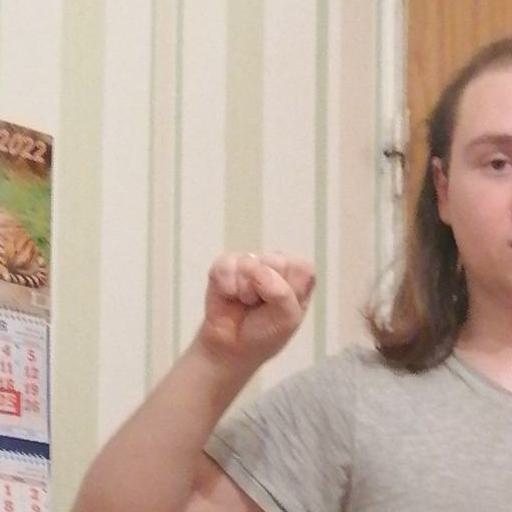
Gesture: fist